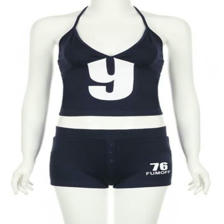
Label: Model